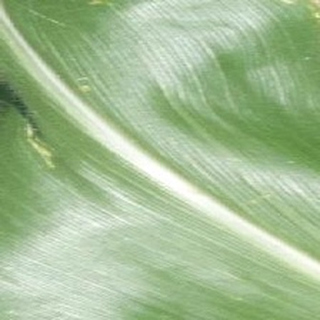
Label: healthy_corn